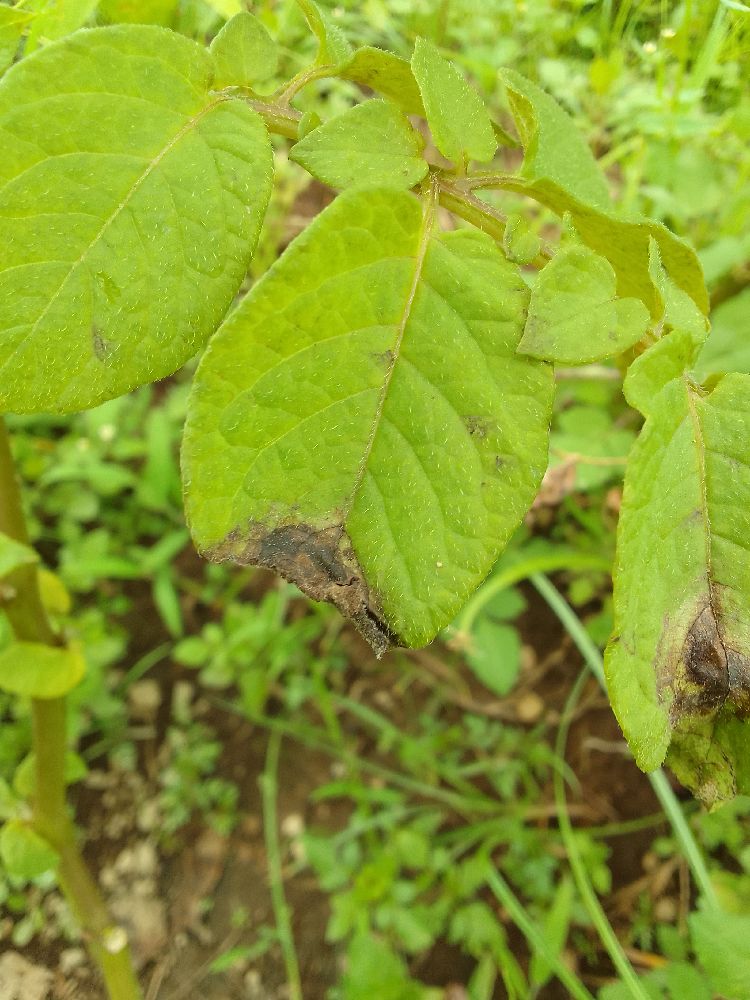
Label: Late blight